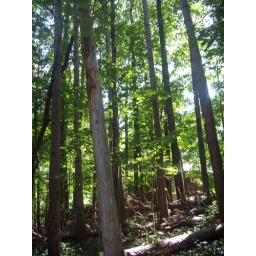
Yet again some more beautiful trees in a forest in Lily Dale.